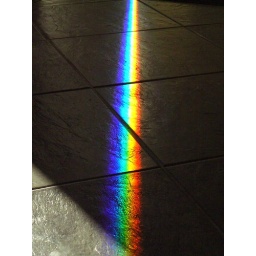
Rainbow effect cast across slate floor by morning sun shining through edge of glass door :)